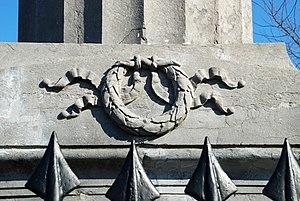
Belgique - Brabant wallon - Bataille de Waterloo - Monument Gordon
Le Monument Gordon est un monument érigé sur le site du champ de bataille de Waterloo à la mémoire d'Alexander Gordon, lieutenant-colonel britannique des Scots Guards et aide de camp de Wellington, mort à l'âge de 29 ans à la bataille de Waterloo, le 18 juin 1815.